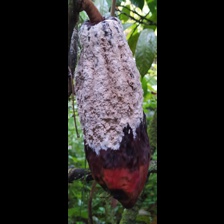
Label: moniliophthora